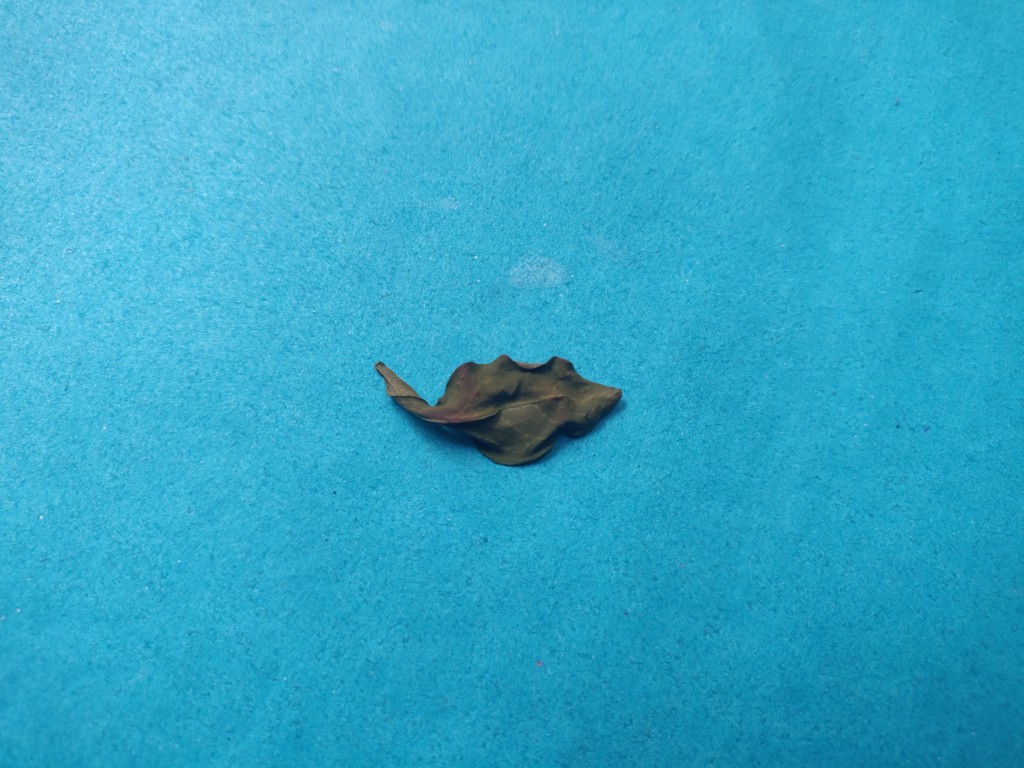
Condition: Dried
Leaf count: single
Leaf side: unknown